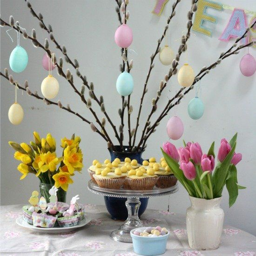
make hand dyed blown eggs to decorate your tree or table with this simple step by step .